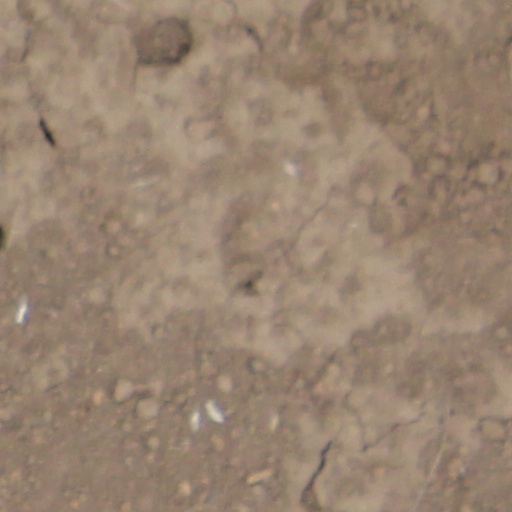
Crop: wheat